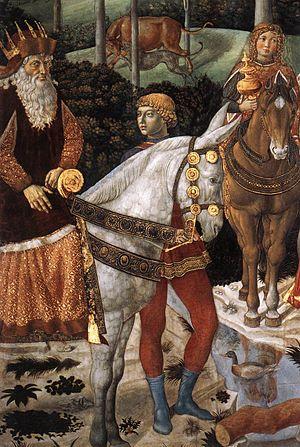
Le terme Chinèa ou acchinèa correspond au tribut que le roi de Naples devait payer aux États pontificaux, pour le privilège que le pape avait, en tant que détenteur de droits féodaux sur le royaume de Naples.